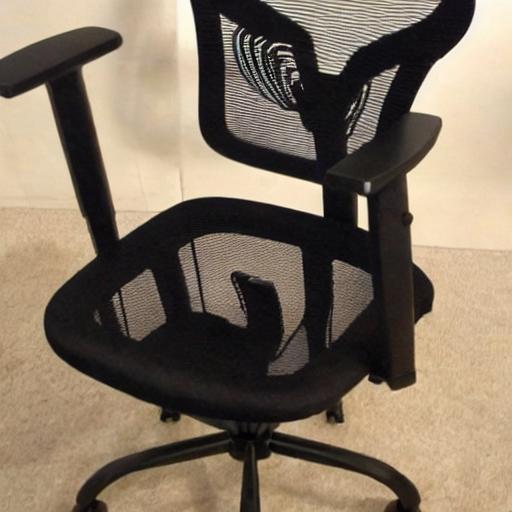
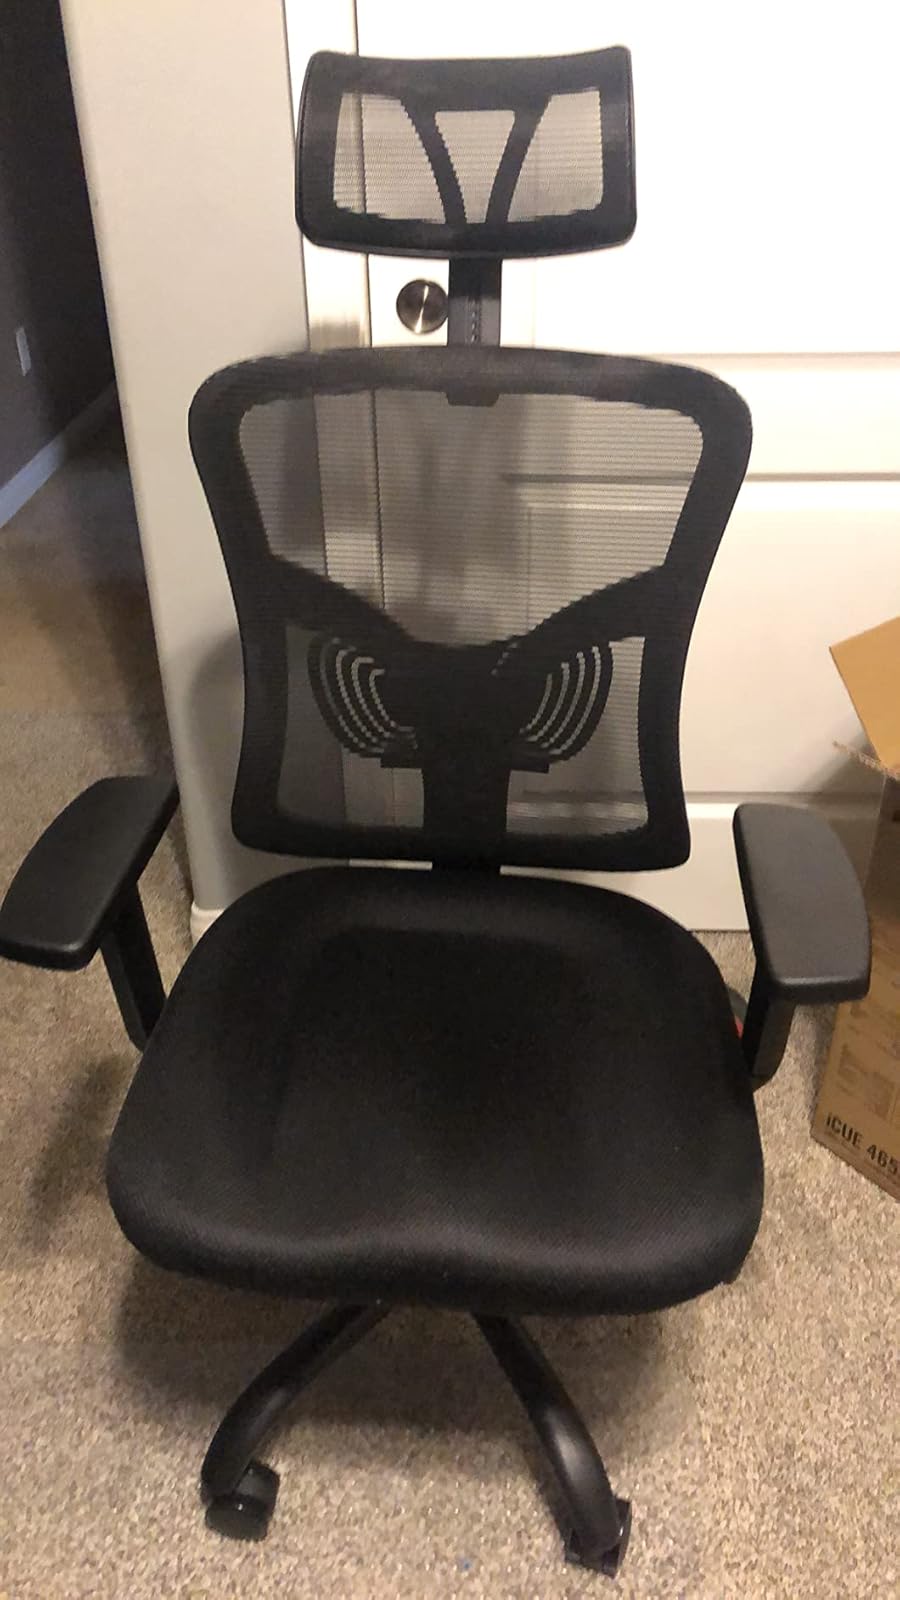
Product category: items_chair
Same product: no